The Holocaust in German-occupied Serbia

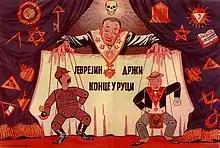
Anti-Semitic and anti-Masonic propaganda poster of the Nedić's quisling regime

By the end of Summer 1941, the Gestapo and local Volksdeutsche had already rounded up all the Jews in the Banat and transferred them to the Topovske Šupe and Sajmište concentration camps. The Germans carried out the first arrest of hostages in Belgrade in April 1941. From August to November 1941 Germans rounded up adult Jewish males from the rest of Serbia, and interned them at Topovske Šupe. These formed the main reservoir of Jewish hostages to be shot as part of the German reprisal policy of executing Serbian civilians. From there the Germans took and executed the Jews at killing grounds at Jajinci, Jabuka (near Pančevo), etc. 500 Banat Jews were executed at Deliblatska peščara in the south Banat, while some Jews were killed as part of mass German executions elsewhere, like the Kragujevac and Kraljevo massacres. Thus, by the November of 1941 “there were almost no living male Jews who could be used as hostages.”